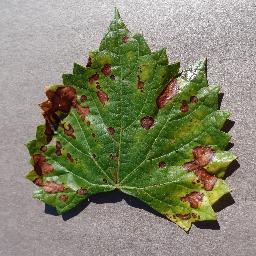
Label: Grape___Esca_(Black_Measles)